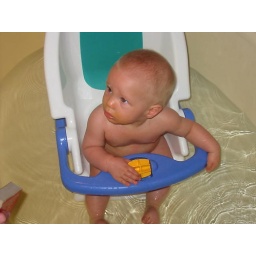
Derek Jr. in his bathtub chair